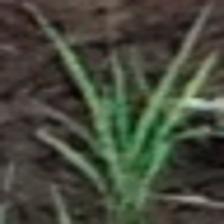
Label: single